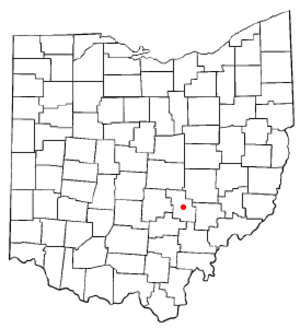
Le village de New Lexington est le siège du comté de Perry, situé dans l’État de l’Ohio, aux États-Unis. Sa population s’élevait à 4 731 habitants lors du recensement de 2010, estimée à 4 704 habitants en 2017.